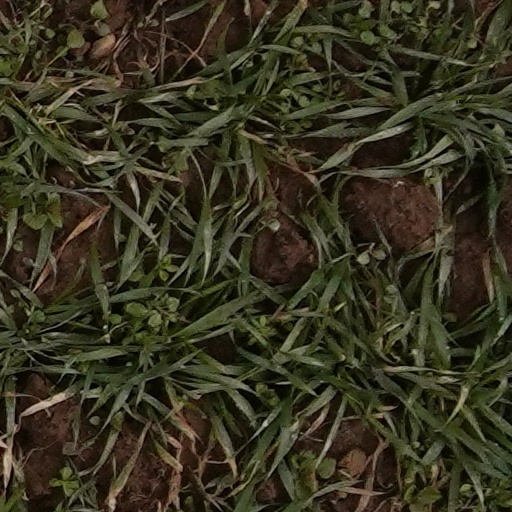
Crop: wheat